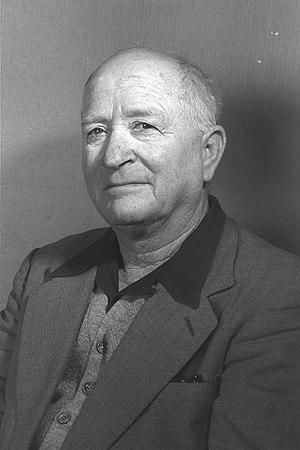
Joseph Baratz, également orthographié Yossef Baratz, né le 8 mai 1890 à Coșnița et mort le 14 décembre 1968 à Degania Alef, est un militant sioniste devenu homme politique israélien.